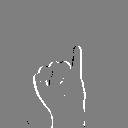
ASL letter: i